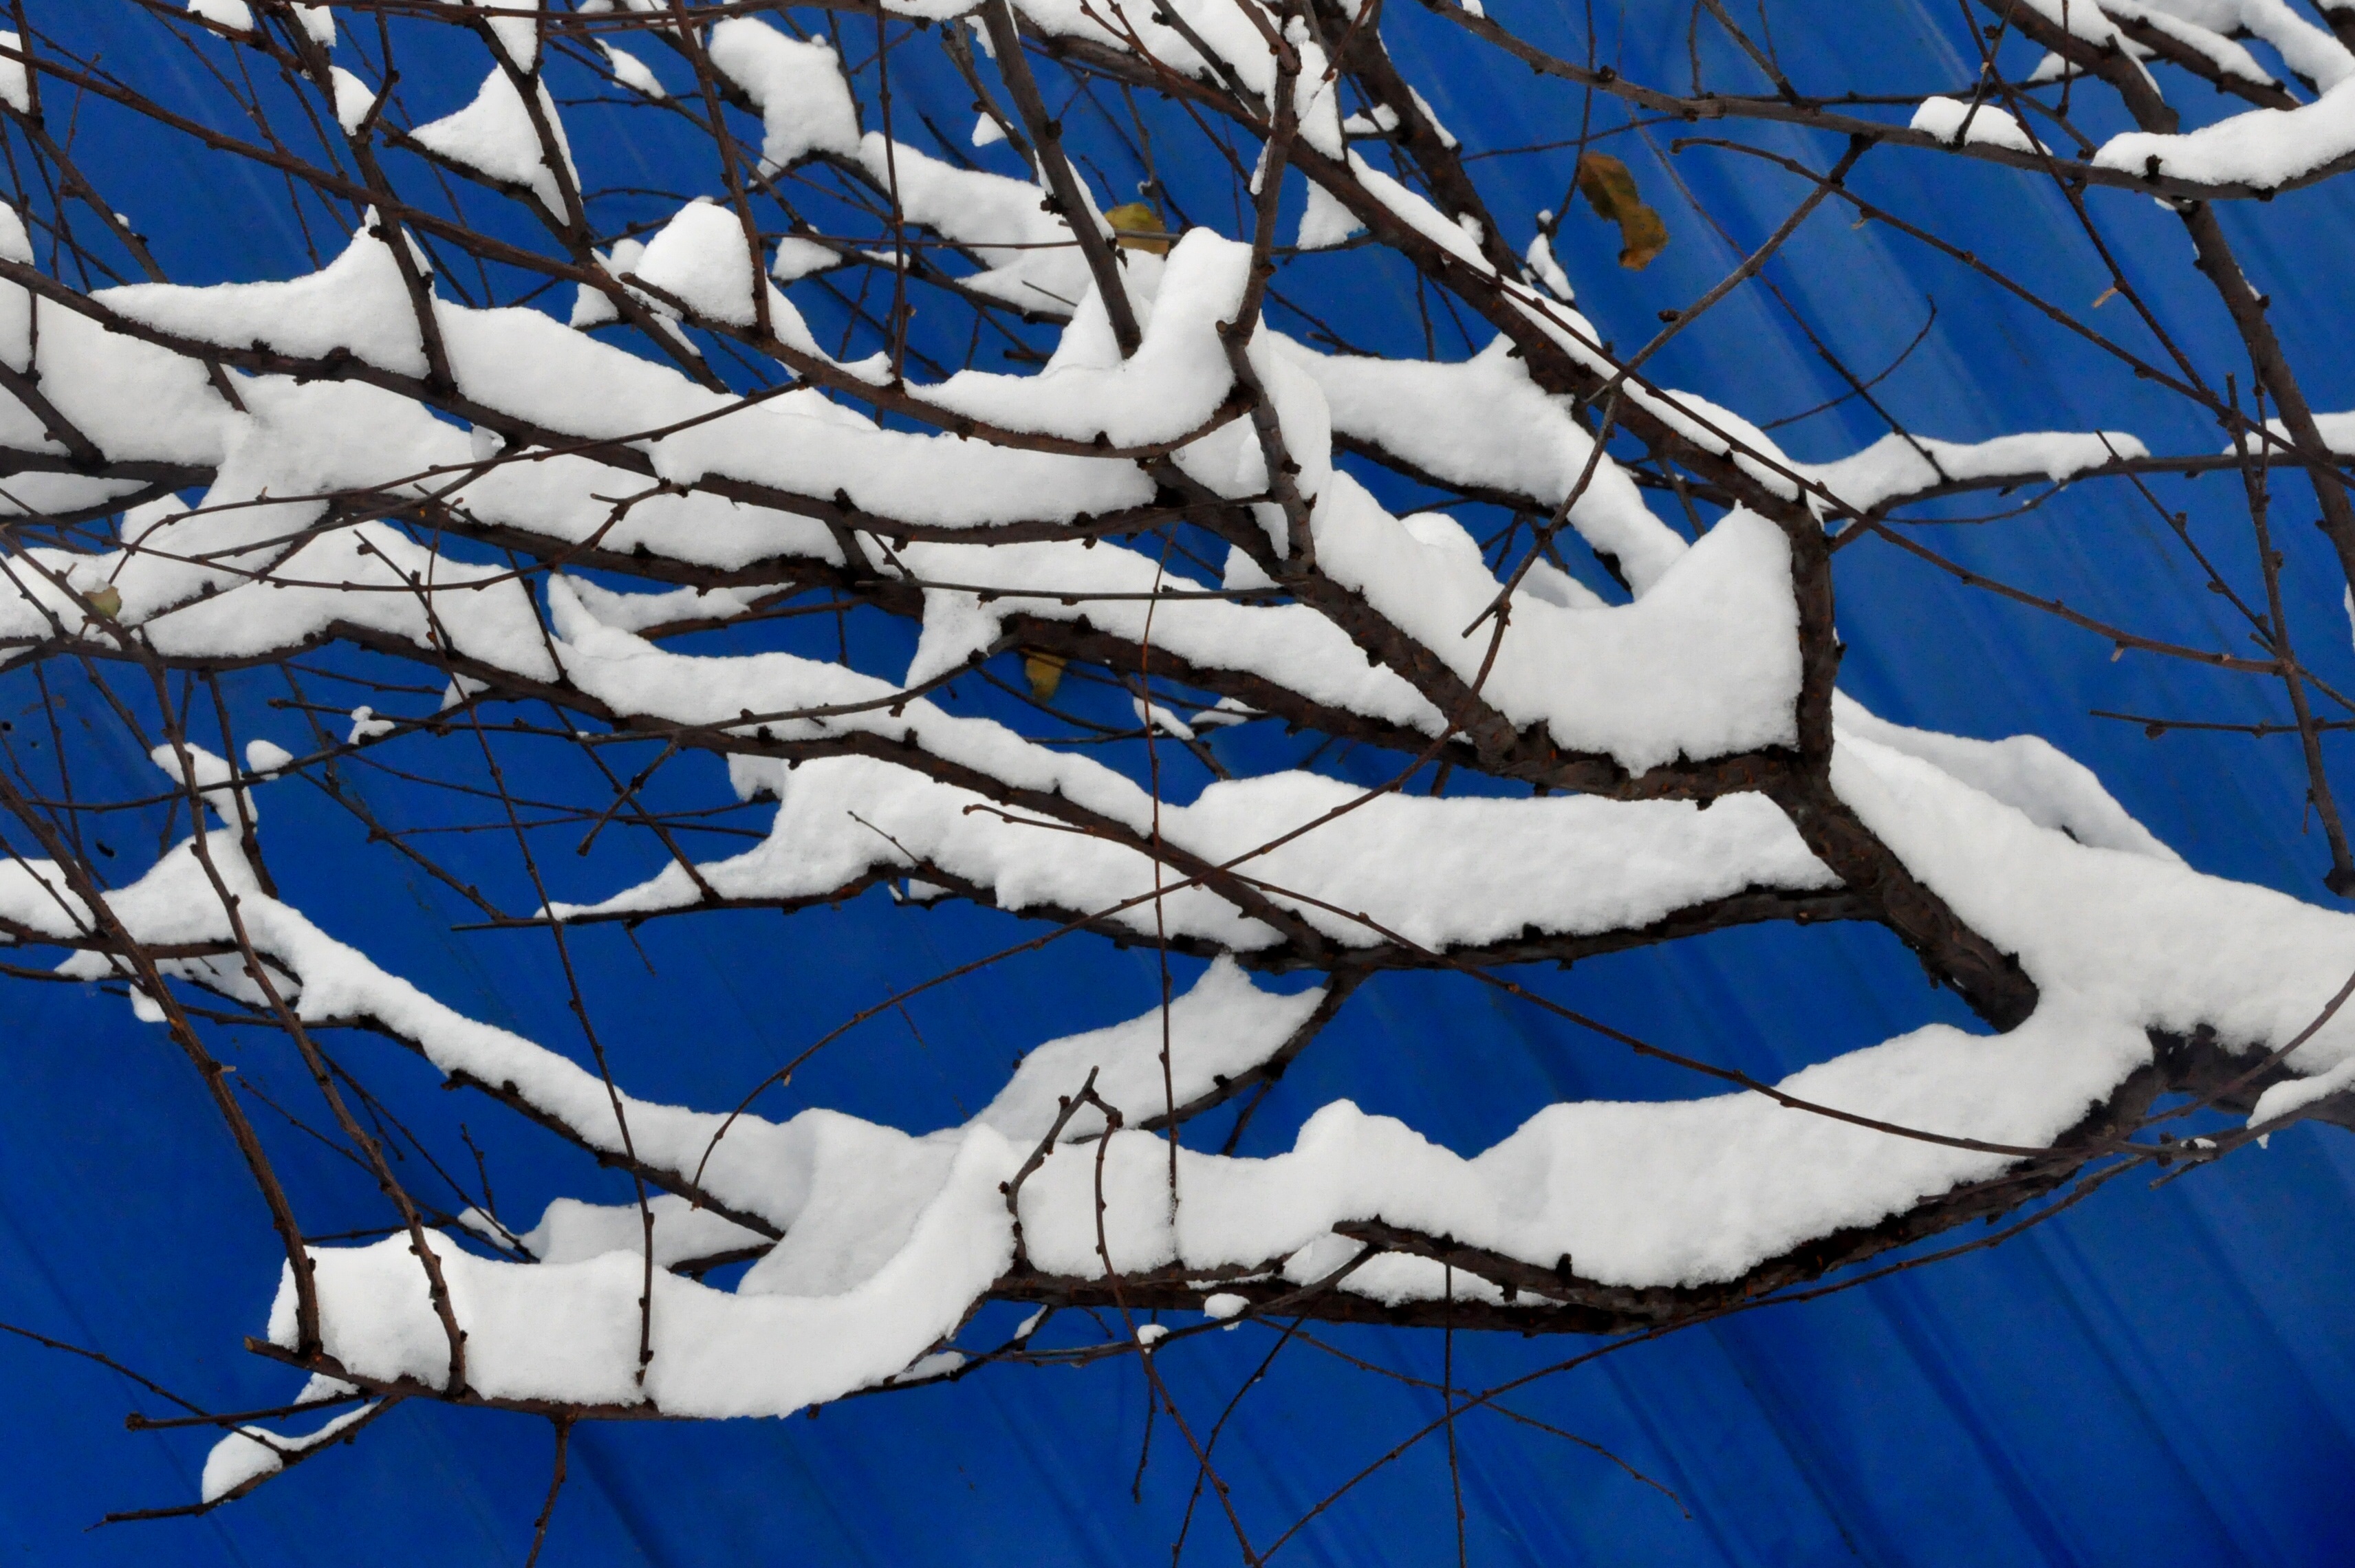
tree, branch, snow, winter, flower, wind, ice, spring, weather, blue, season, snowflake, freezing, xue bai